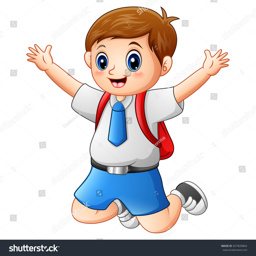
vector illustration of a cute boy in a school uniform is jumping